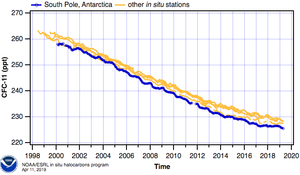
Concentration atmosphérique mesurée au Pôle Sud (Antarctique), du gaz CFC-11 (ou trichlorofluorométhane) à date du 11 avril 2019. Graphe réalisé par le laboratoire Earth System Research Laboratory de l'agence américaine National Oceanic and Atmospheric Administration.
Le trichlorofluorométhane CCl₃F, également appelé fréon 11, CFC-11, ou R-11 selon la liste de réfrigérants, est un chlorofluorocarbure. Ce liquide incolore, presque inodore, très volatile, qui bout à température ambiante a été le premier réfrigérant employé couramment en raison de son bas point d'ébullition. Il s'emploie dans les systèmes à basse pression de fonctionnement contrairement aux systèmes fonctionnant au R-12 ou R-22 qui nécessitent une haute pression de fonctionnement. C'est un gaz à effet de serre, et en tant que destructeur de la couche d'ozone, il est interdit par le Protocole de Montréal mais sa production industrielle semble avoir illégalement repris en Chine.